Samantha Barks

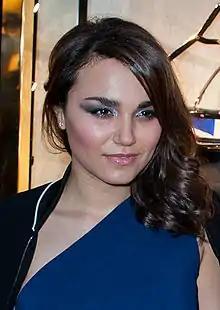
Barks in 2014

Samantha Jane Barks (born 2 October 1990) is a British actress and singer who rose to fame after placing third in the BBC talent show-themed television series "I'd Do Anything" in 2008. She has released three studio albums: "Looking in Your Eyes" (2007), "Samantha Barks" (2016), and "Into the Unknown" (2021).